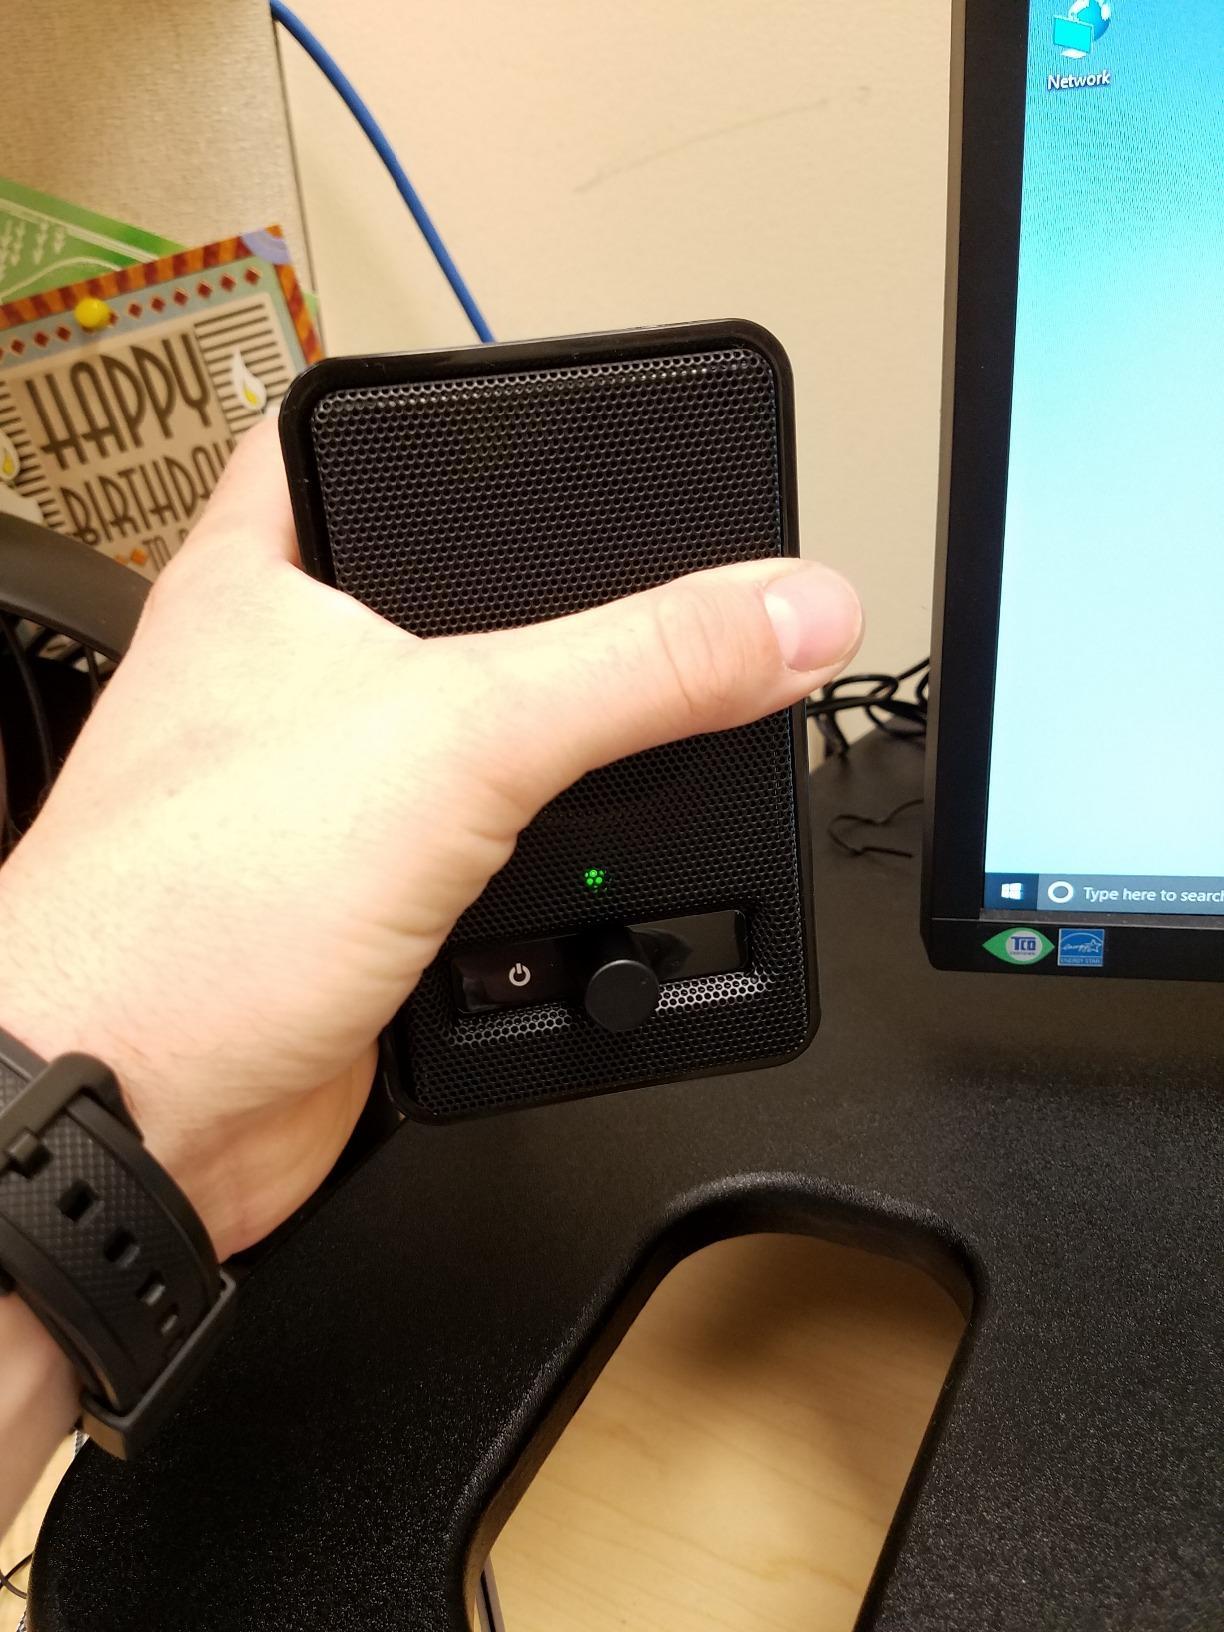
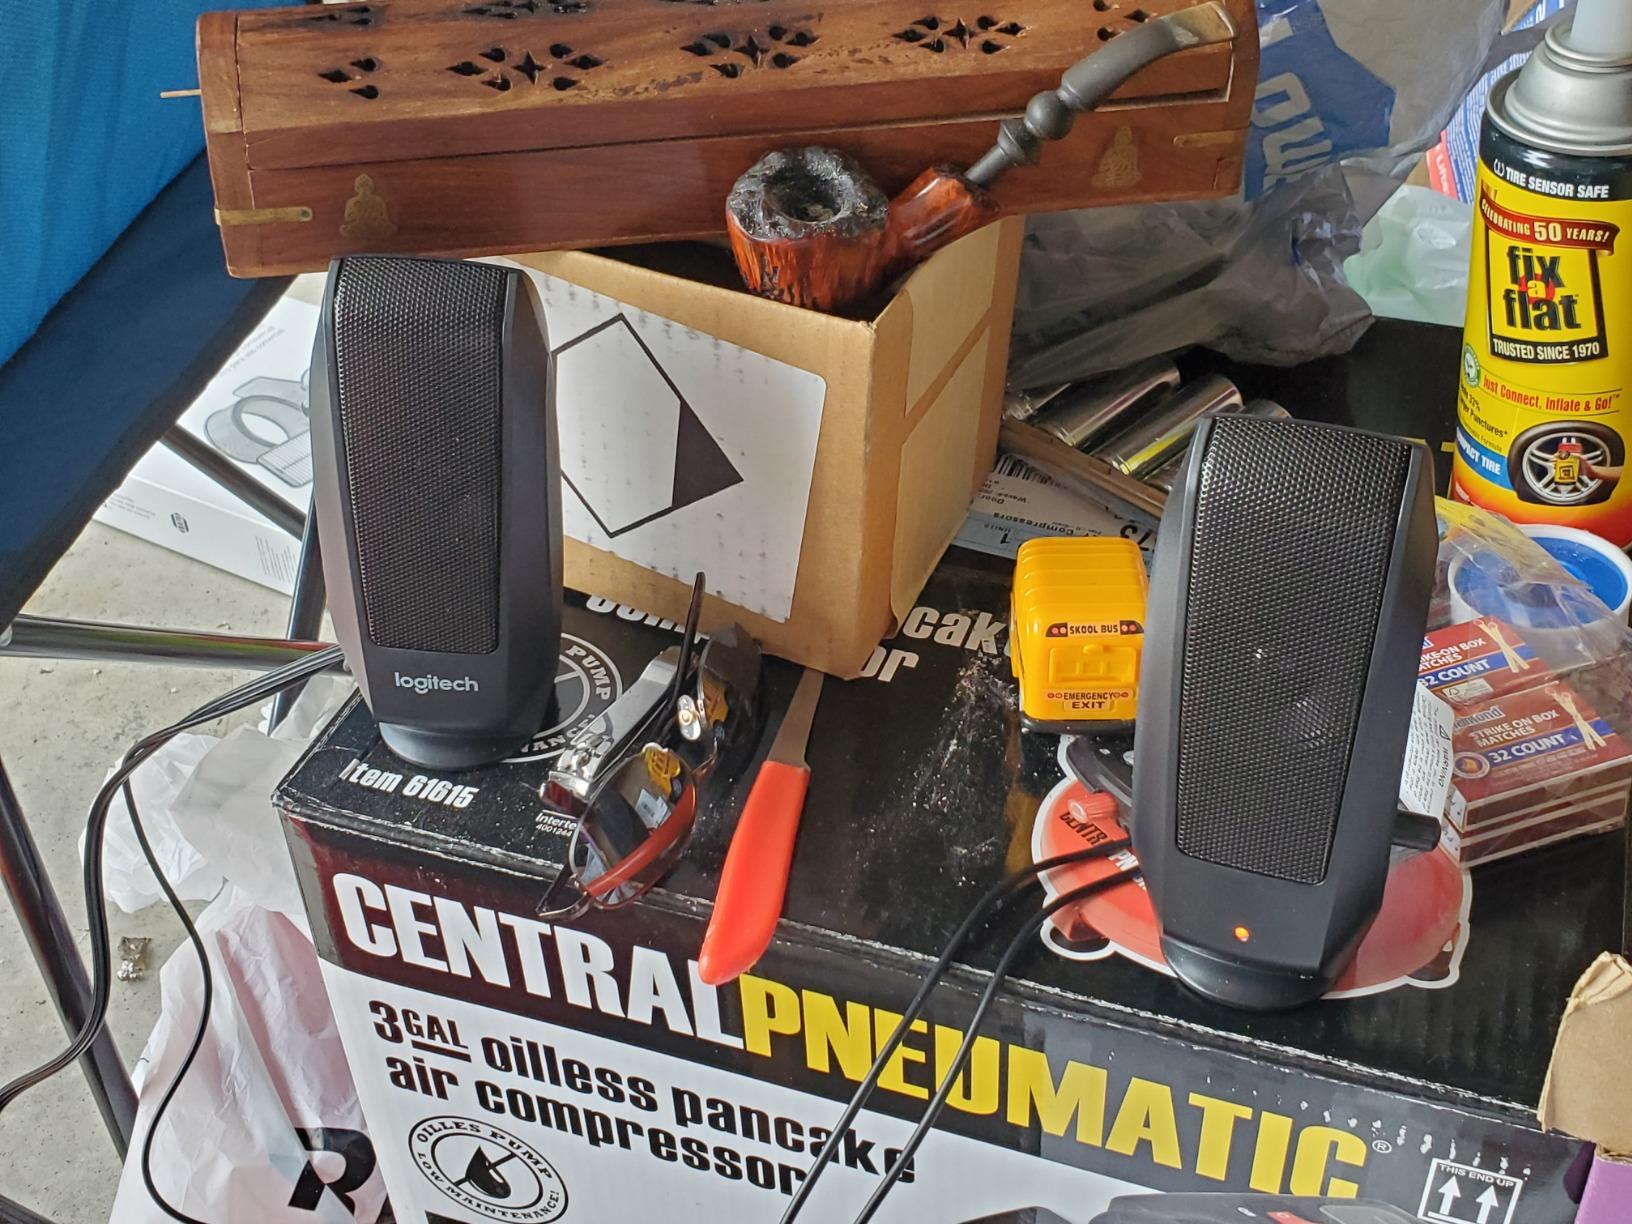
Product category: speaker
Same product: no